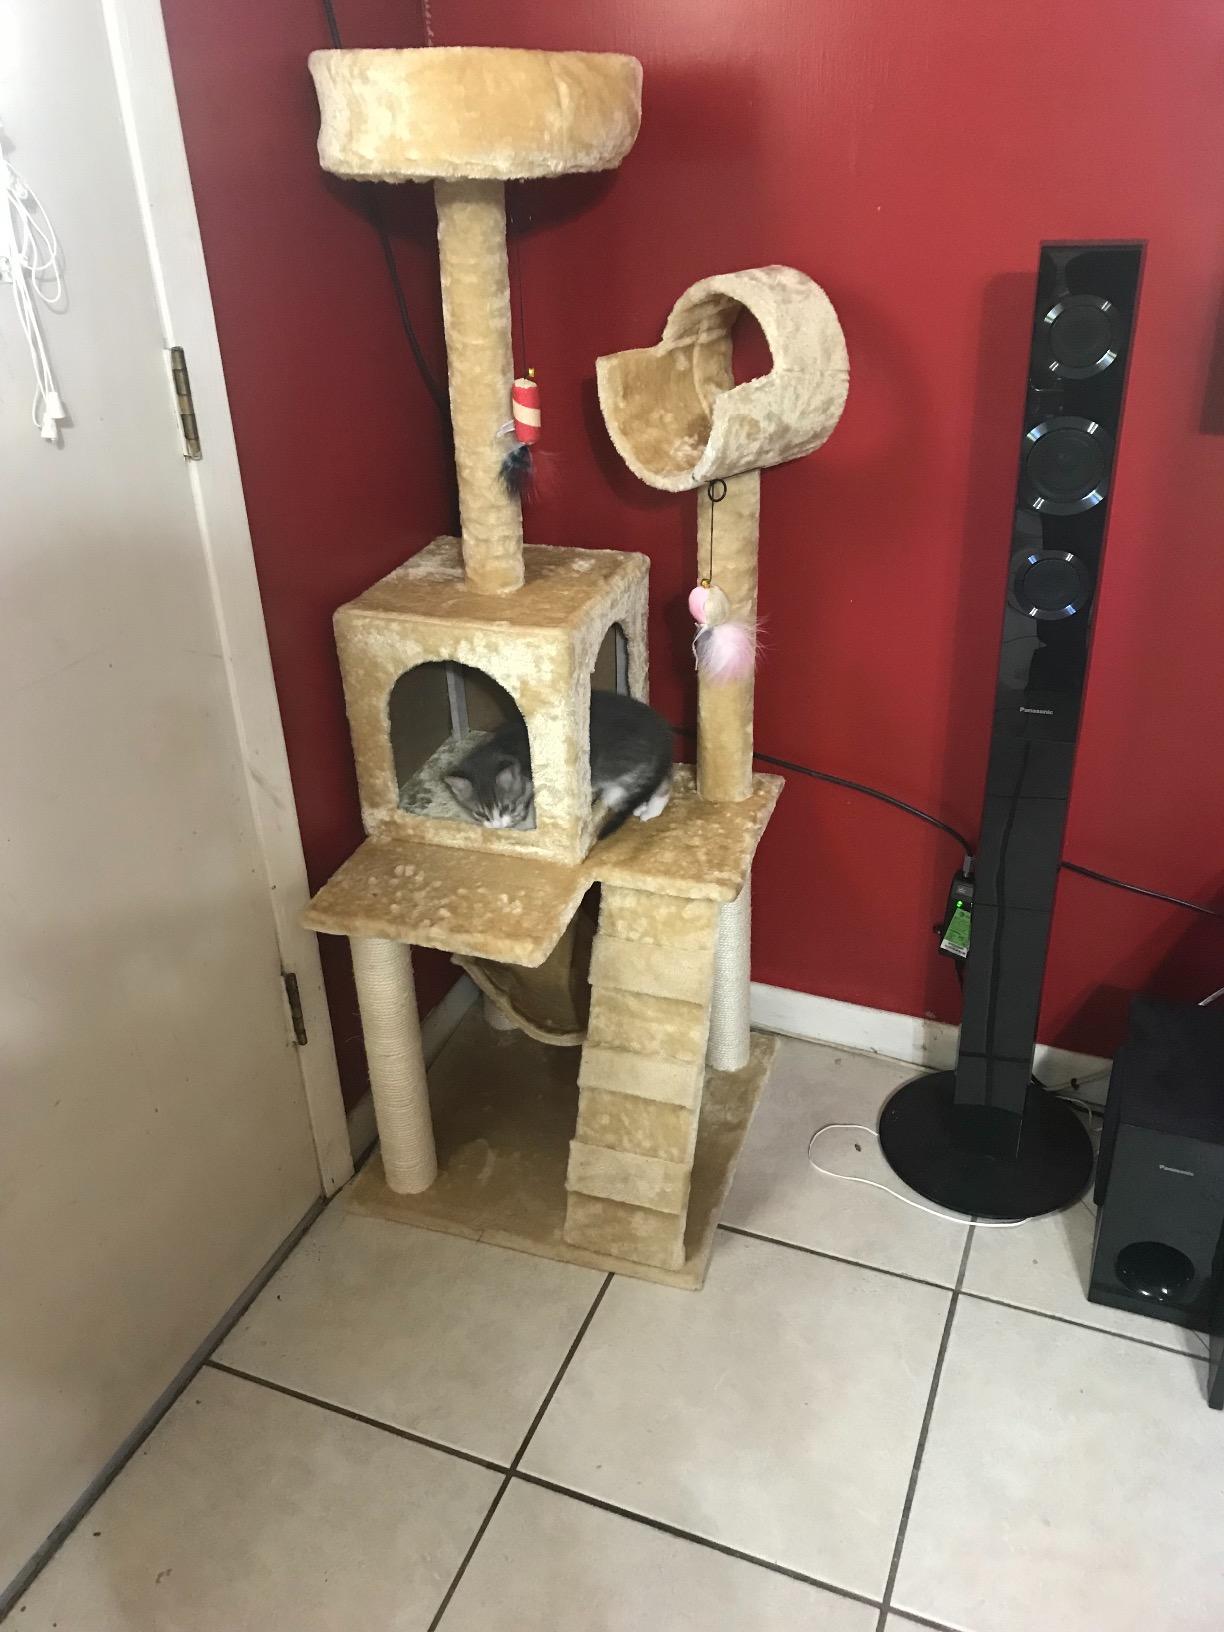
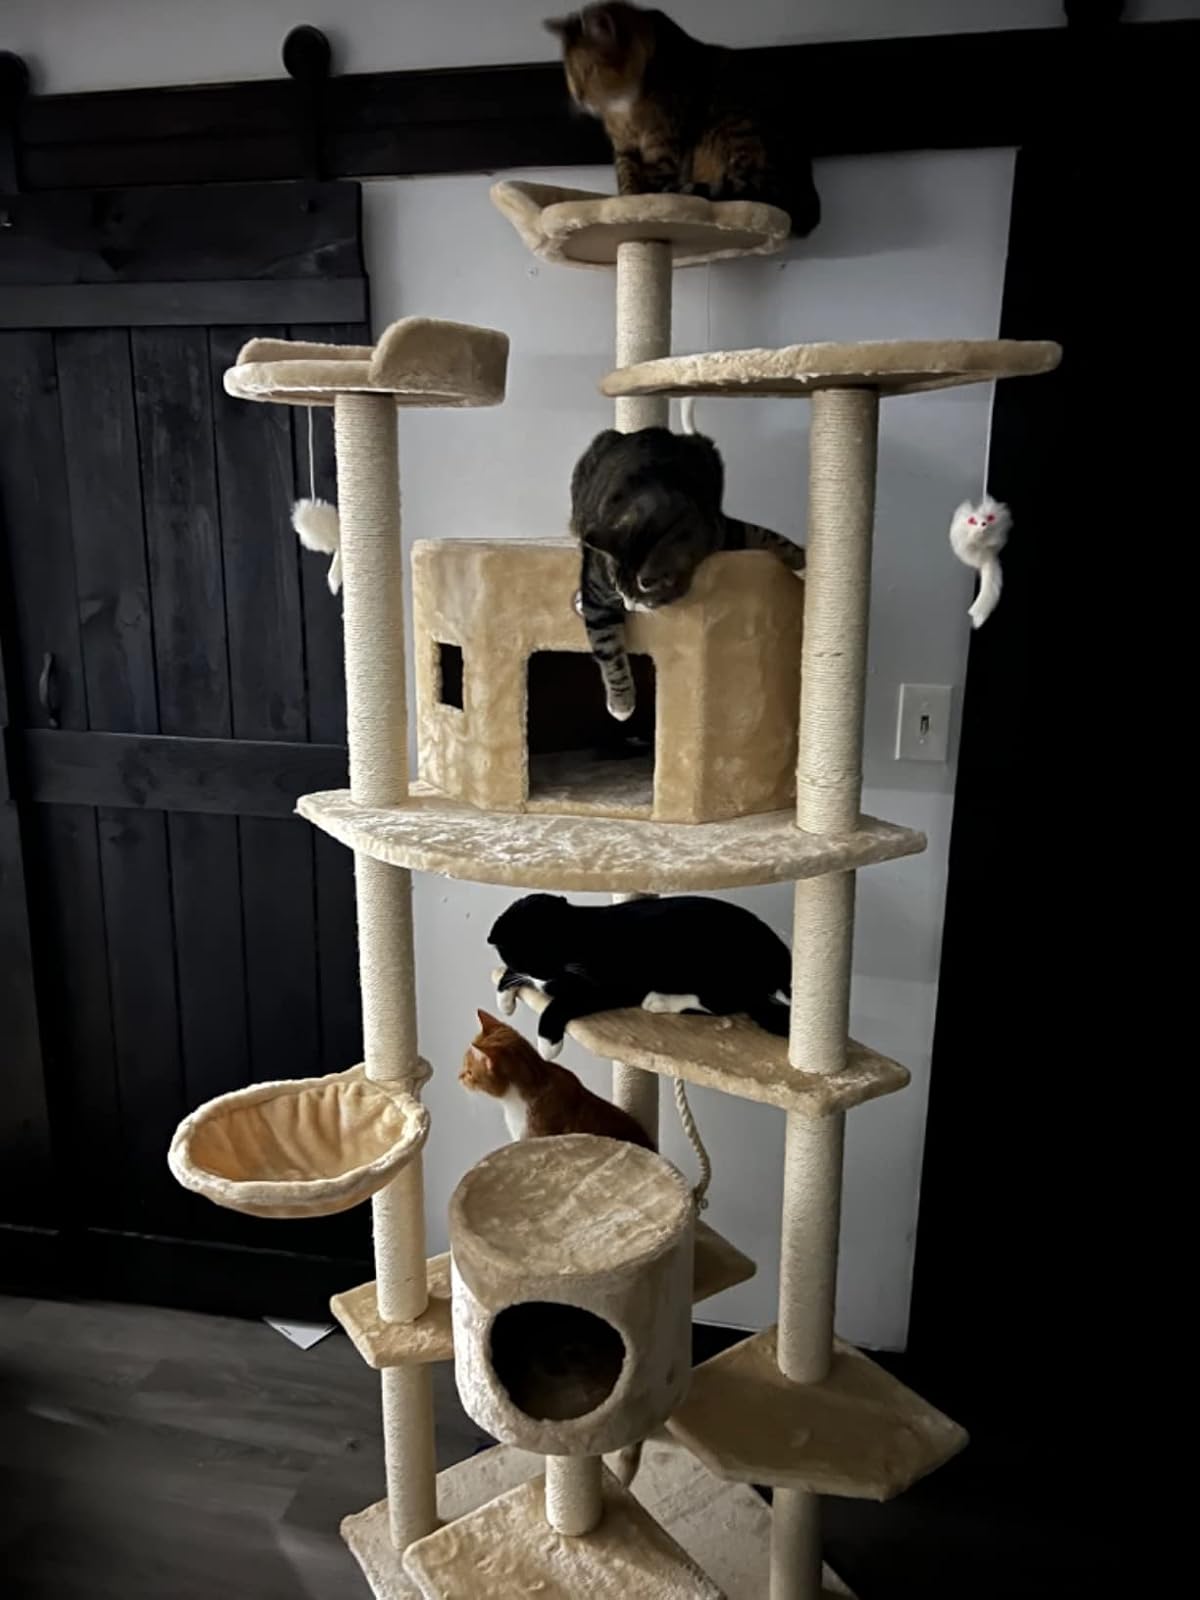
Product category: items_cat tree
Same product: no